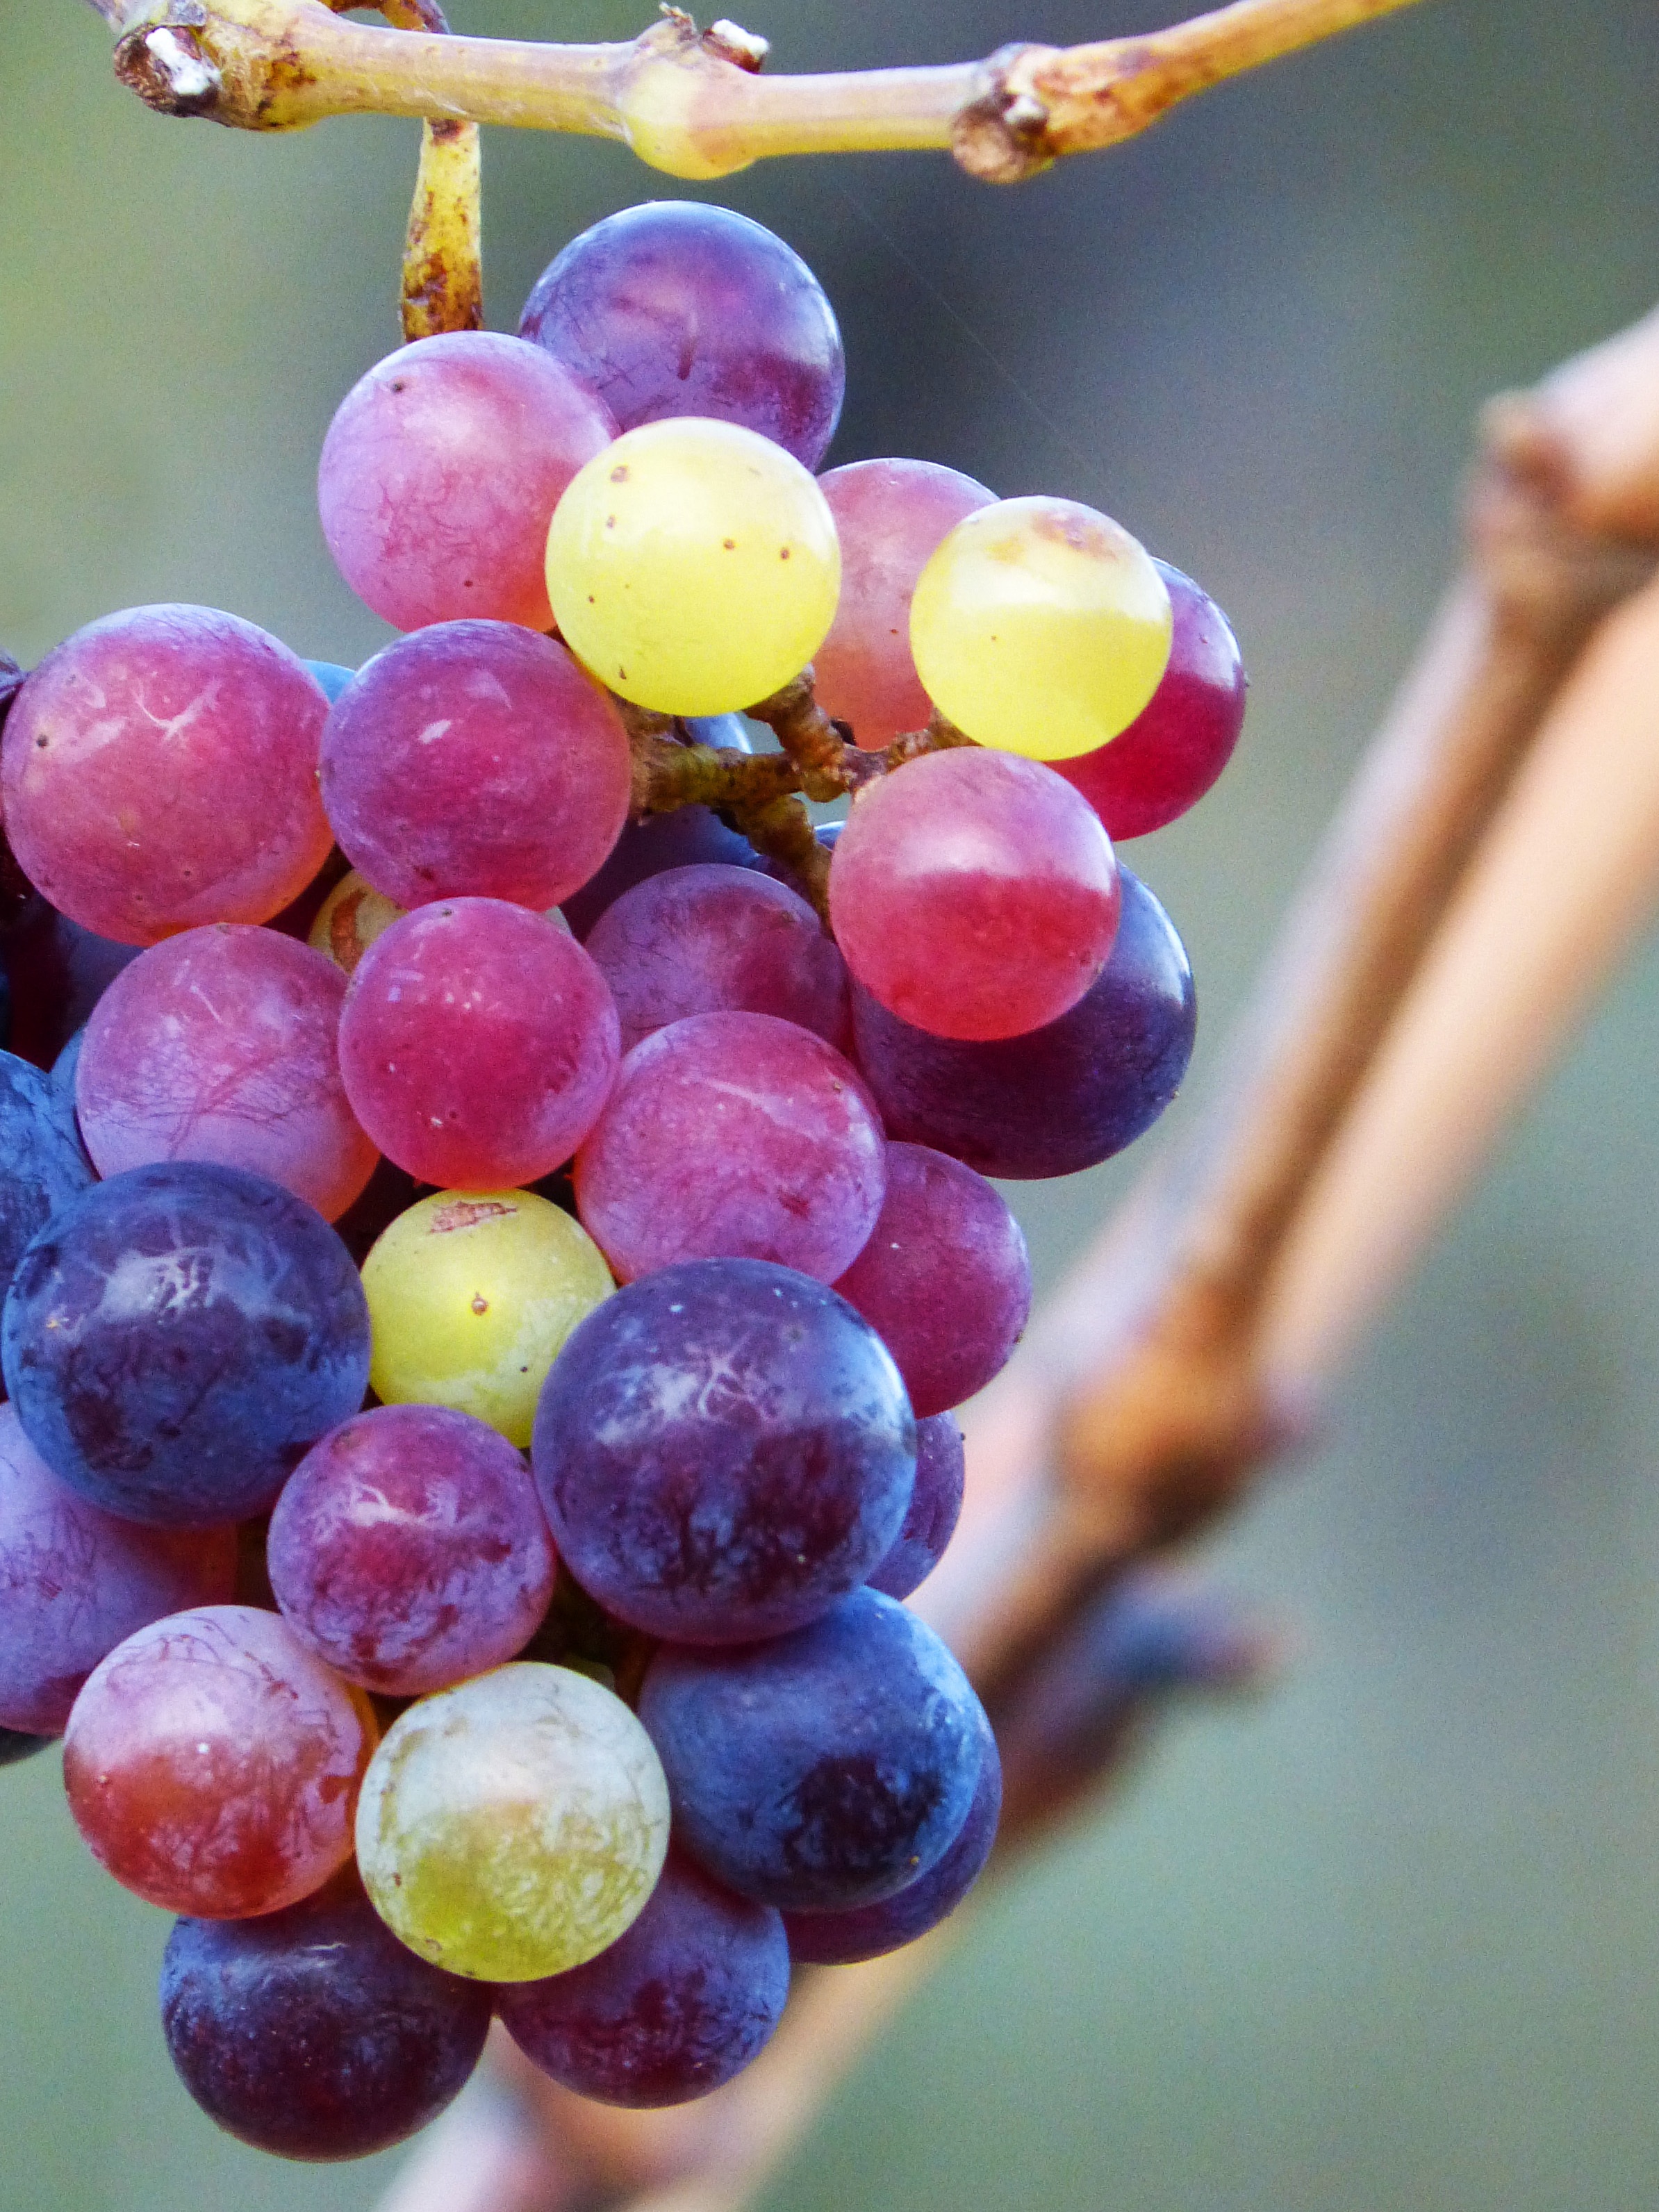
branch, plant, grape, grain, fruit, berry, flower, food, produce, colors, macro photography, flowering plant, vitis, maturation, damson, land plant, grapevine family, zante currant